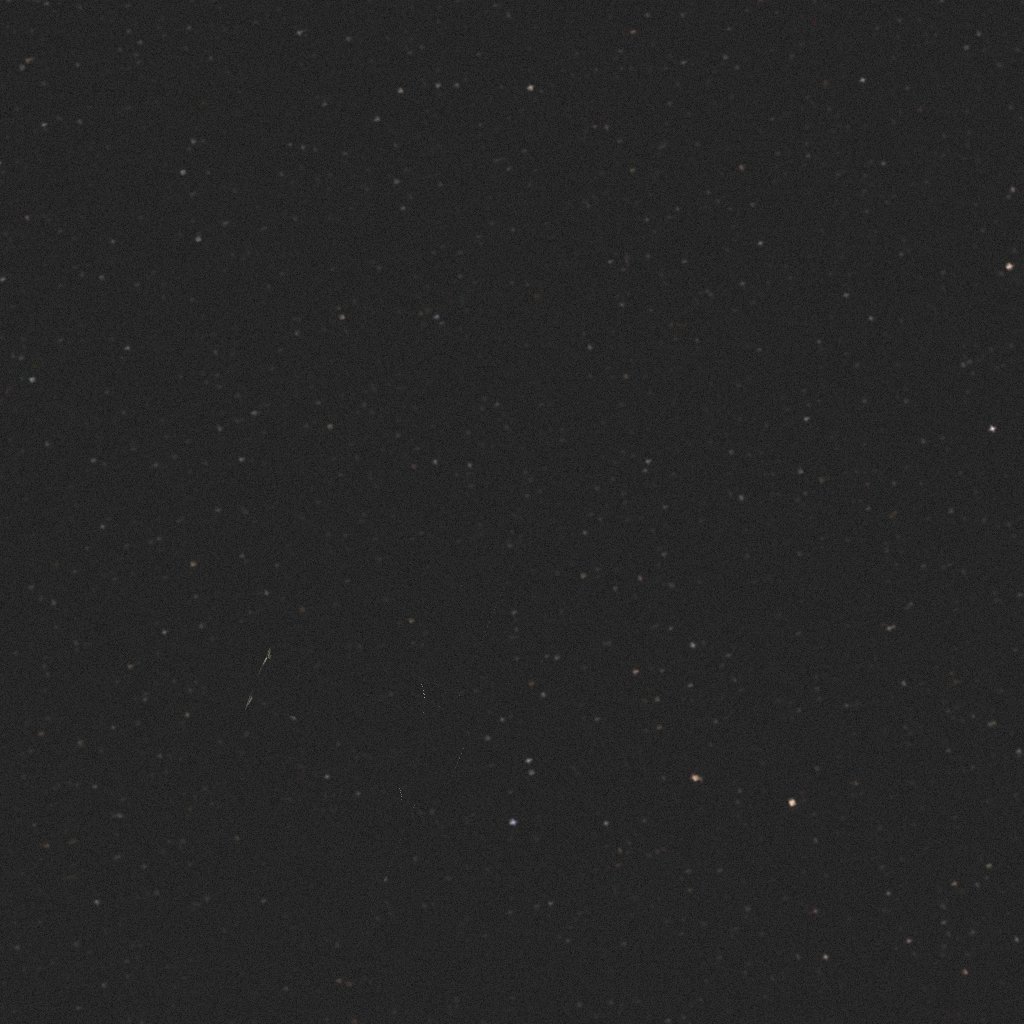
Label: xmm_newton